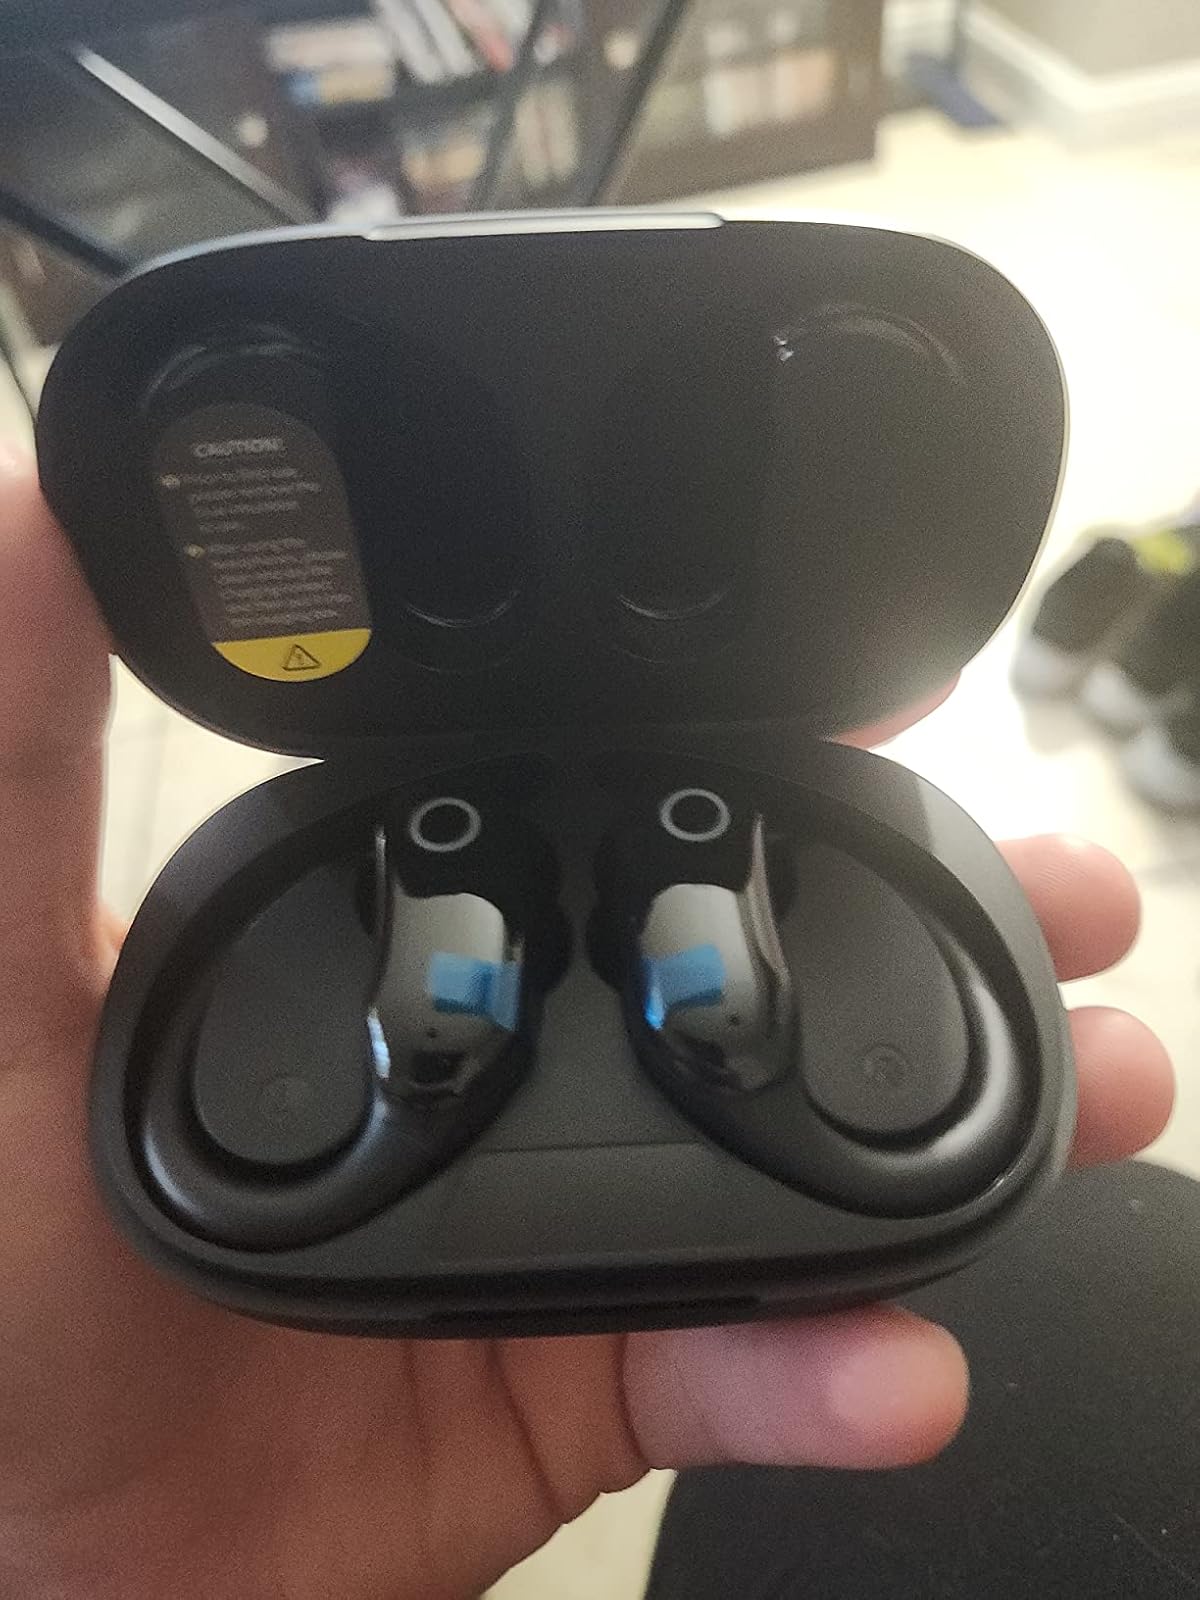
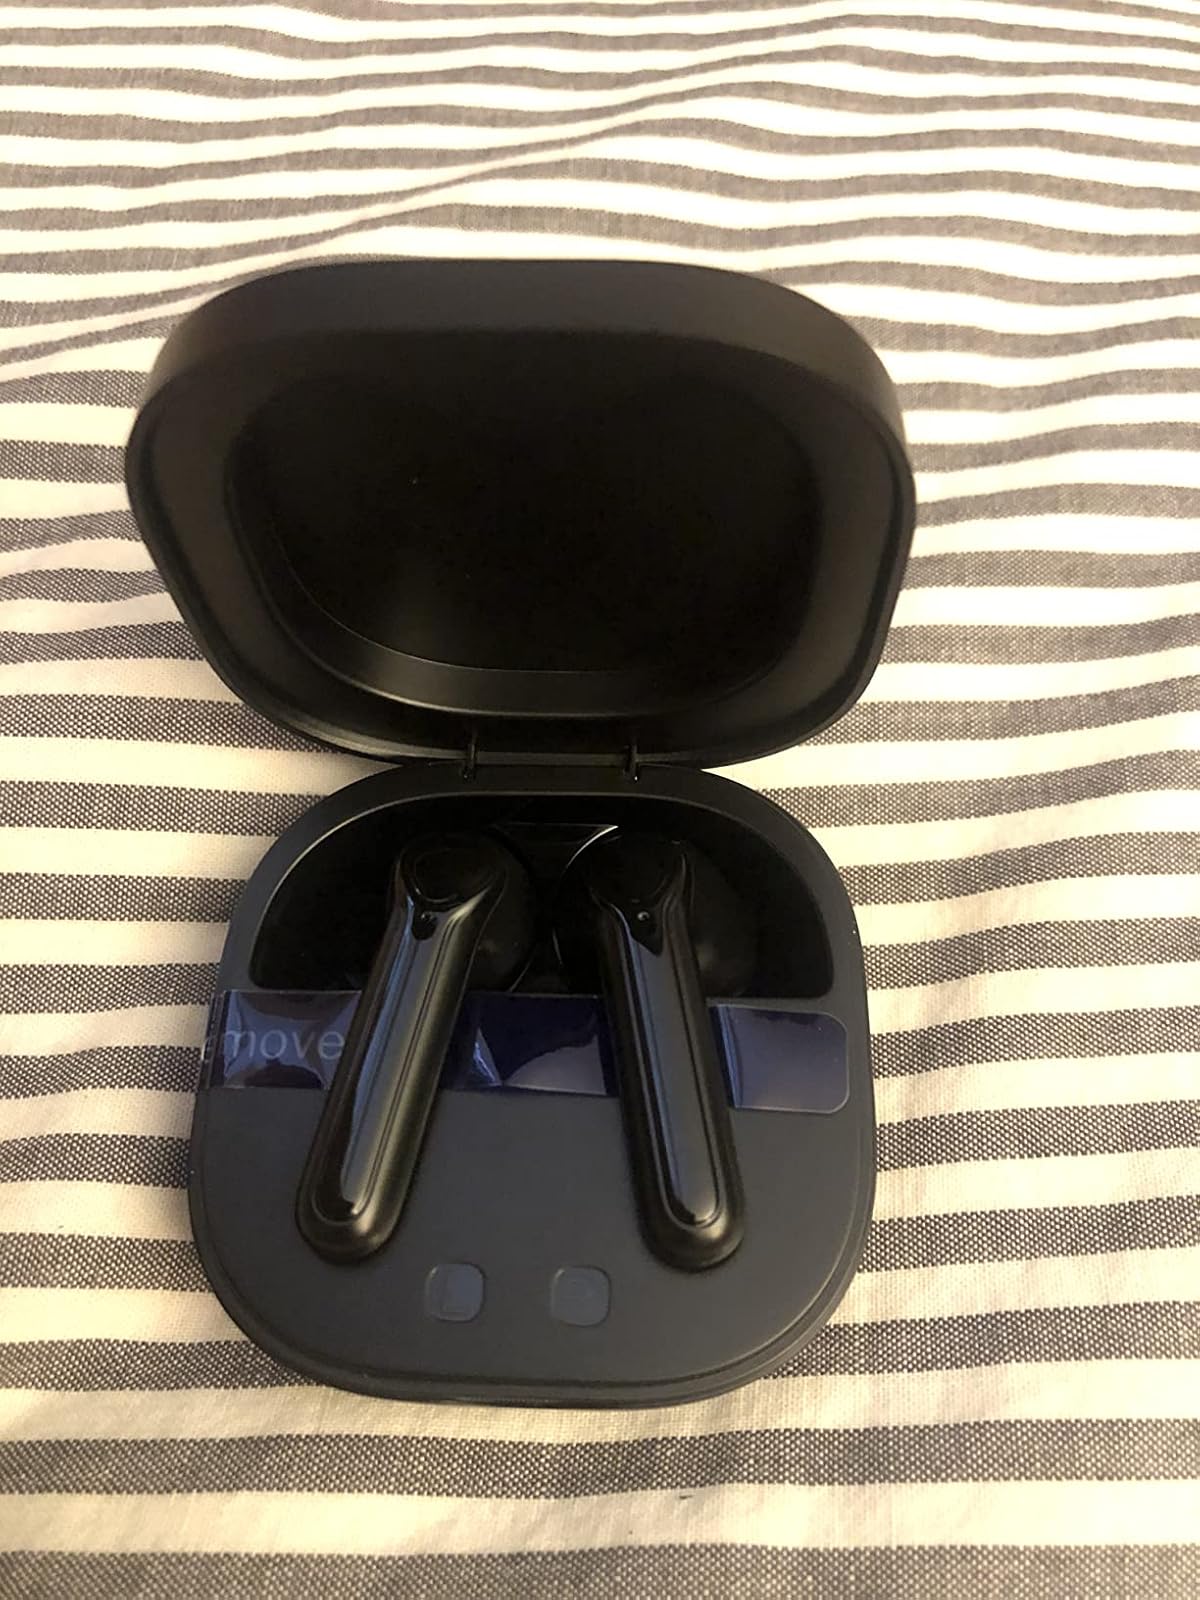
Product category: earbuds
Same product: no